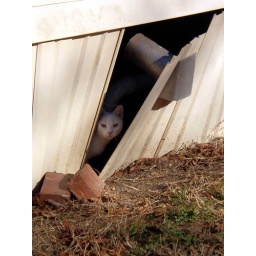
Outside cat under the house